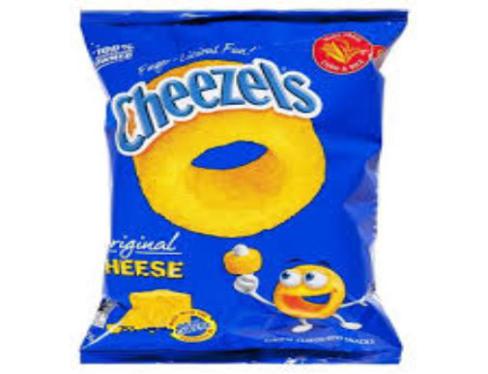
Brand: cheezels
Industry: Food